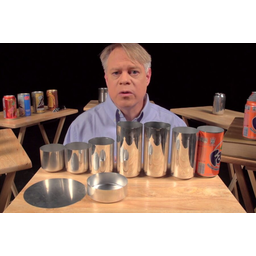
Label: metal